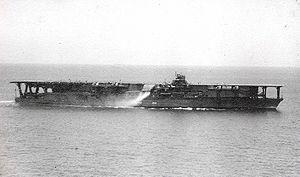
Créés peu après l'invention de l'aviation militaire pendant la Première Guerre mondiale, les porte-avions ont d'abord été considérés comme des bâtiments auxiliaires et n'ont joué un rôle majeur dans la guerre navale qu'à partir de la Seconde Guerre mondiale. Il a fallu l'attaque de Pearl Harbor de décembre 1941 pour démontrer la supériorité de l'aviation embarquée sur la grosse artillerie des navires de ligne, grâce à sa portée incomparablement plus grande pour une force de frappe équivalente. La bataille de la mer de Corail, en mai 1942, est le premier affrontement uniquement aéronaval de l'histoire, dans lequel les forces navales japonaises et américaines s'affrontèrent par avions interposés sans jamais être à portée de canon. En 1944-45, les plus grands cuirassés japonais jamais construits coulent sous les attaques de l'aviation embarquée américaine.
Cette liste dresse les plus grandes catastrophes maritimes pendant la Seconde Guerre mondiale au regard du nombre de victimes. Du fait de son contexte, une Seconde Guerre mondiale sanguinaire entachée de nombreux drames, ces catastrophes resteront longtemps quasi ignorées.
La Marine impériale japonaise était la marine militaire du Japon impérial de 1869 à 1947. En Occident la Marine impériale japonaise est parfois désignée, à tort, comme la Flotte combinée, mais ce terme désigne en réalité un degré d'organisation des effectifs de la flotte impériale, constituant une grande flotte de guerre conçue pour de vastes opérations en haute mer. En fonction des besoins du moment, la Marine impériale pouvait réorganiser ses navires et dissoudre ou reconstituer sa Flotte combinée, sa Rengō Kantai, mais comme cette dernière mobilisait la plupart des bâtiments les plus importants de la Marine, certains Occidentaux ont fini par confondre la Rengō Kantai avec la Marine elle-même.
Le cuirassé est un type de navire de guerre apparu à partir du milieu du XIXᵉ siècle, dont le blindage constituait la première caractéristique, et dont l'artillerie principale était composée de pièces d'artillerie les plus puissantes du moment. Au début du XXᵉ siècle, apparut une variante des cuirassés, le croiseur de bataille, avec une artillerie et un déplacement à peine inférieurs à ceux des cuirassés, mais avec un blindage plus léger, et une plus grande vitesse. Les cuirassés les plus modernes de la Seconde Guerre mondiale ont été une synthèse de ces deux types, avant d'être supplantés par les porte-avions d'attaque.
Le Kaga, du nom de la province de Kaga, était un porte-avions de la Marine impériale japonaise, originellement conçu comme cuirassé rapide de la classe Tosa. Il prit part à l'attaque de Pearl Harbor et fut coulé à la bataille de Midway le 4 juin 1942.